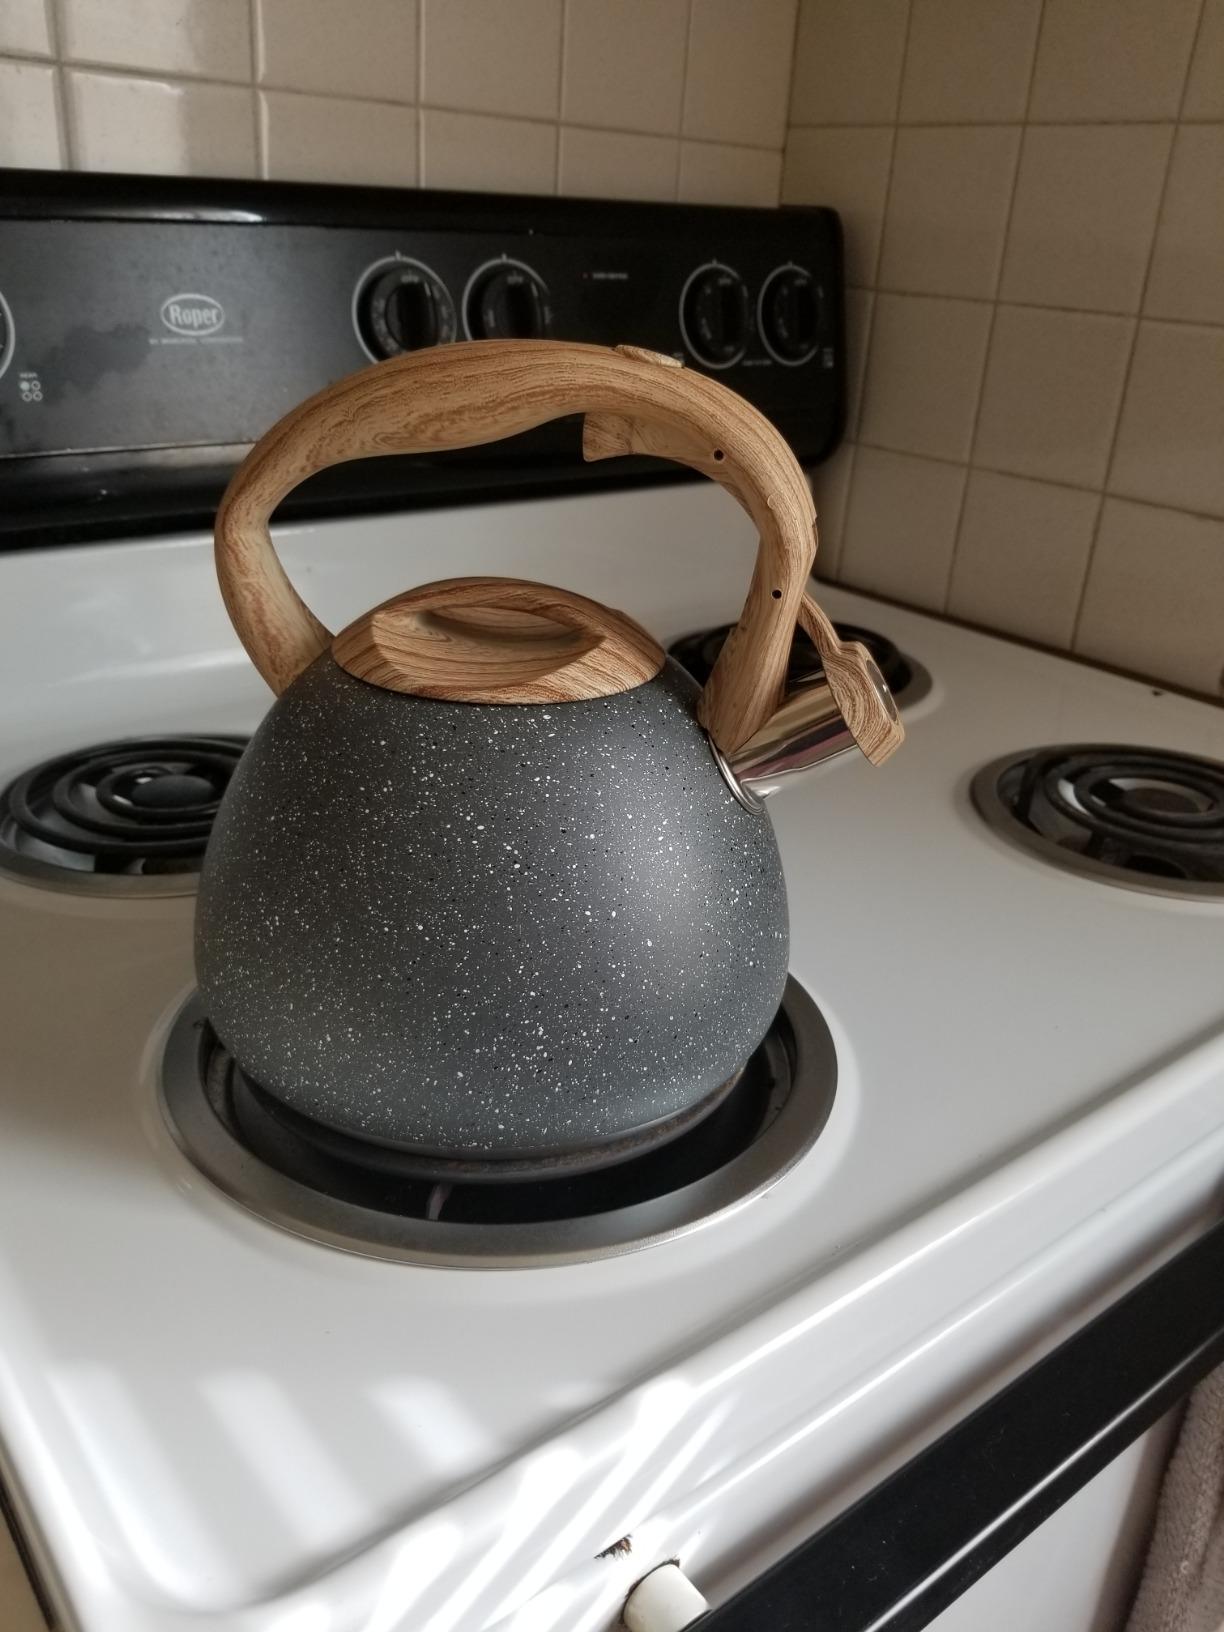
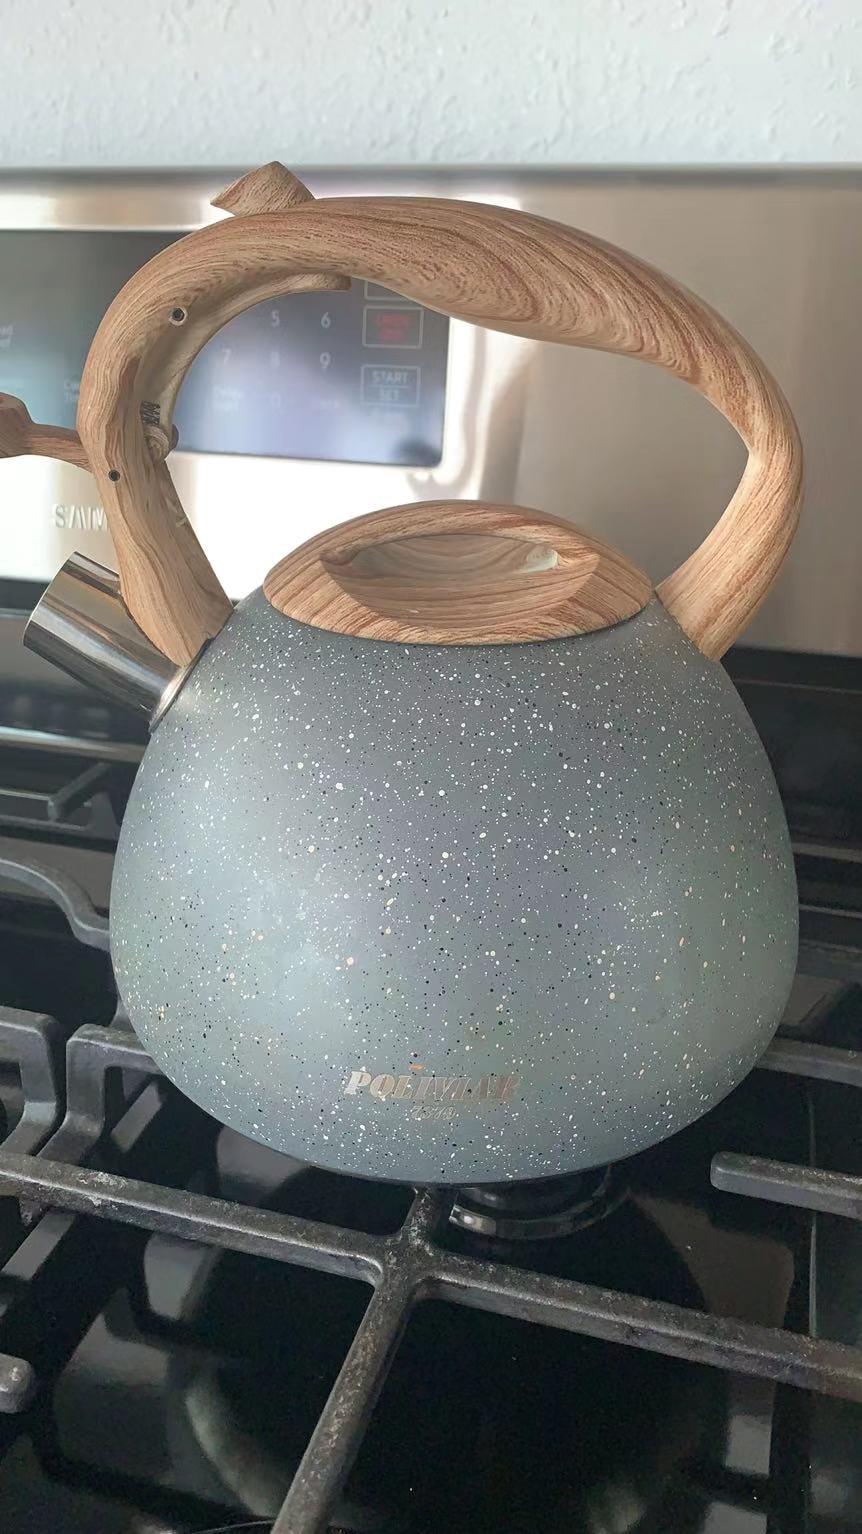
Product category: items_kettle
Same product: yes